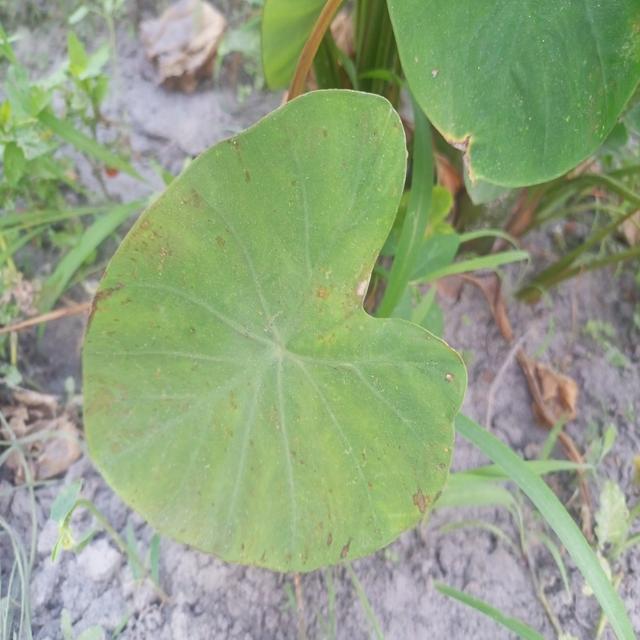
Label: Early_Blight